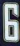
Number: 6